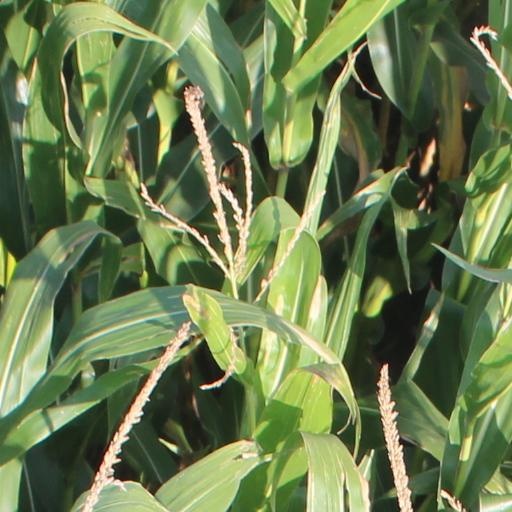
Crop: maize; corn